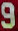
Number: 9